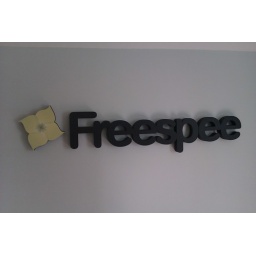
The wall decoration at the conference room at the office in Uppsala, Sweden.Dimensions 63&amp;quot; x 14&amp;quot;.